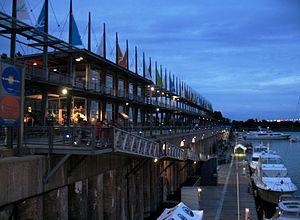
Le tourisme à Montréal est une composante importante de l'activité économique de la région de Montréal, l’une des 22 régions touristiques du Québec. En 2013, elle accueillait 8,4 millions de touristes sur les quelque 26,3 millions de visiteurs au Québec, soit 31,94 % de toutes les touristes du Québec. En 2013, le tourisme montréalais a généré plus de 36 000 emplois directs et indirects avec une masse salariale de 1 300 000 000 $ dans la province du Québec.